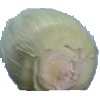
Label: Corn Husk 1